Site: brandenburg
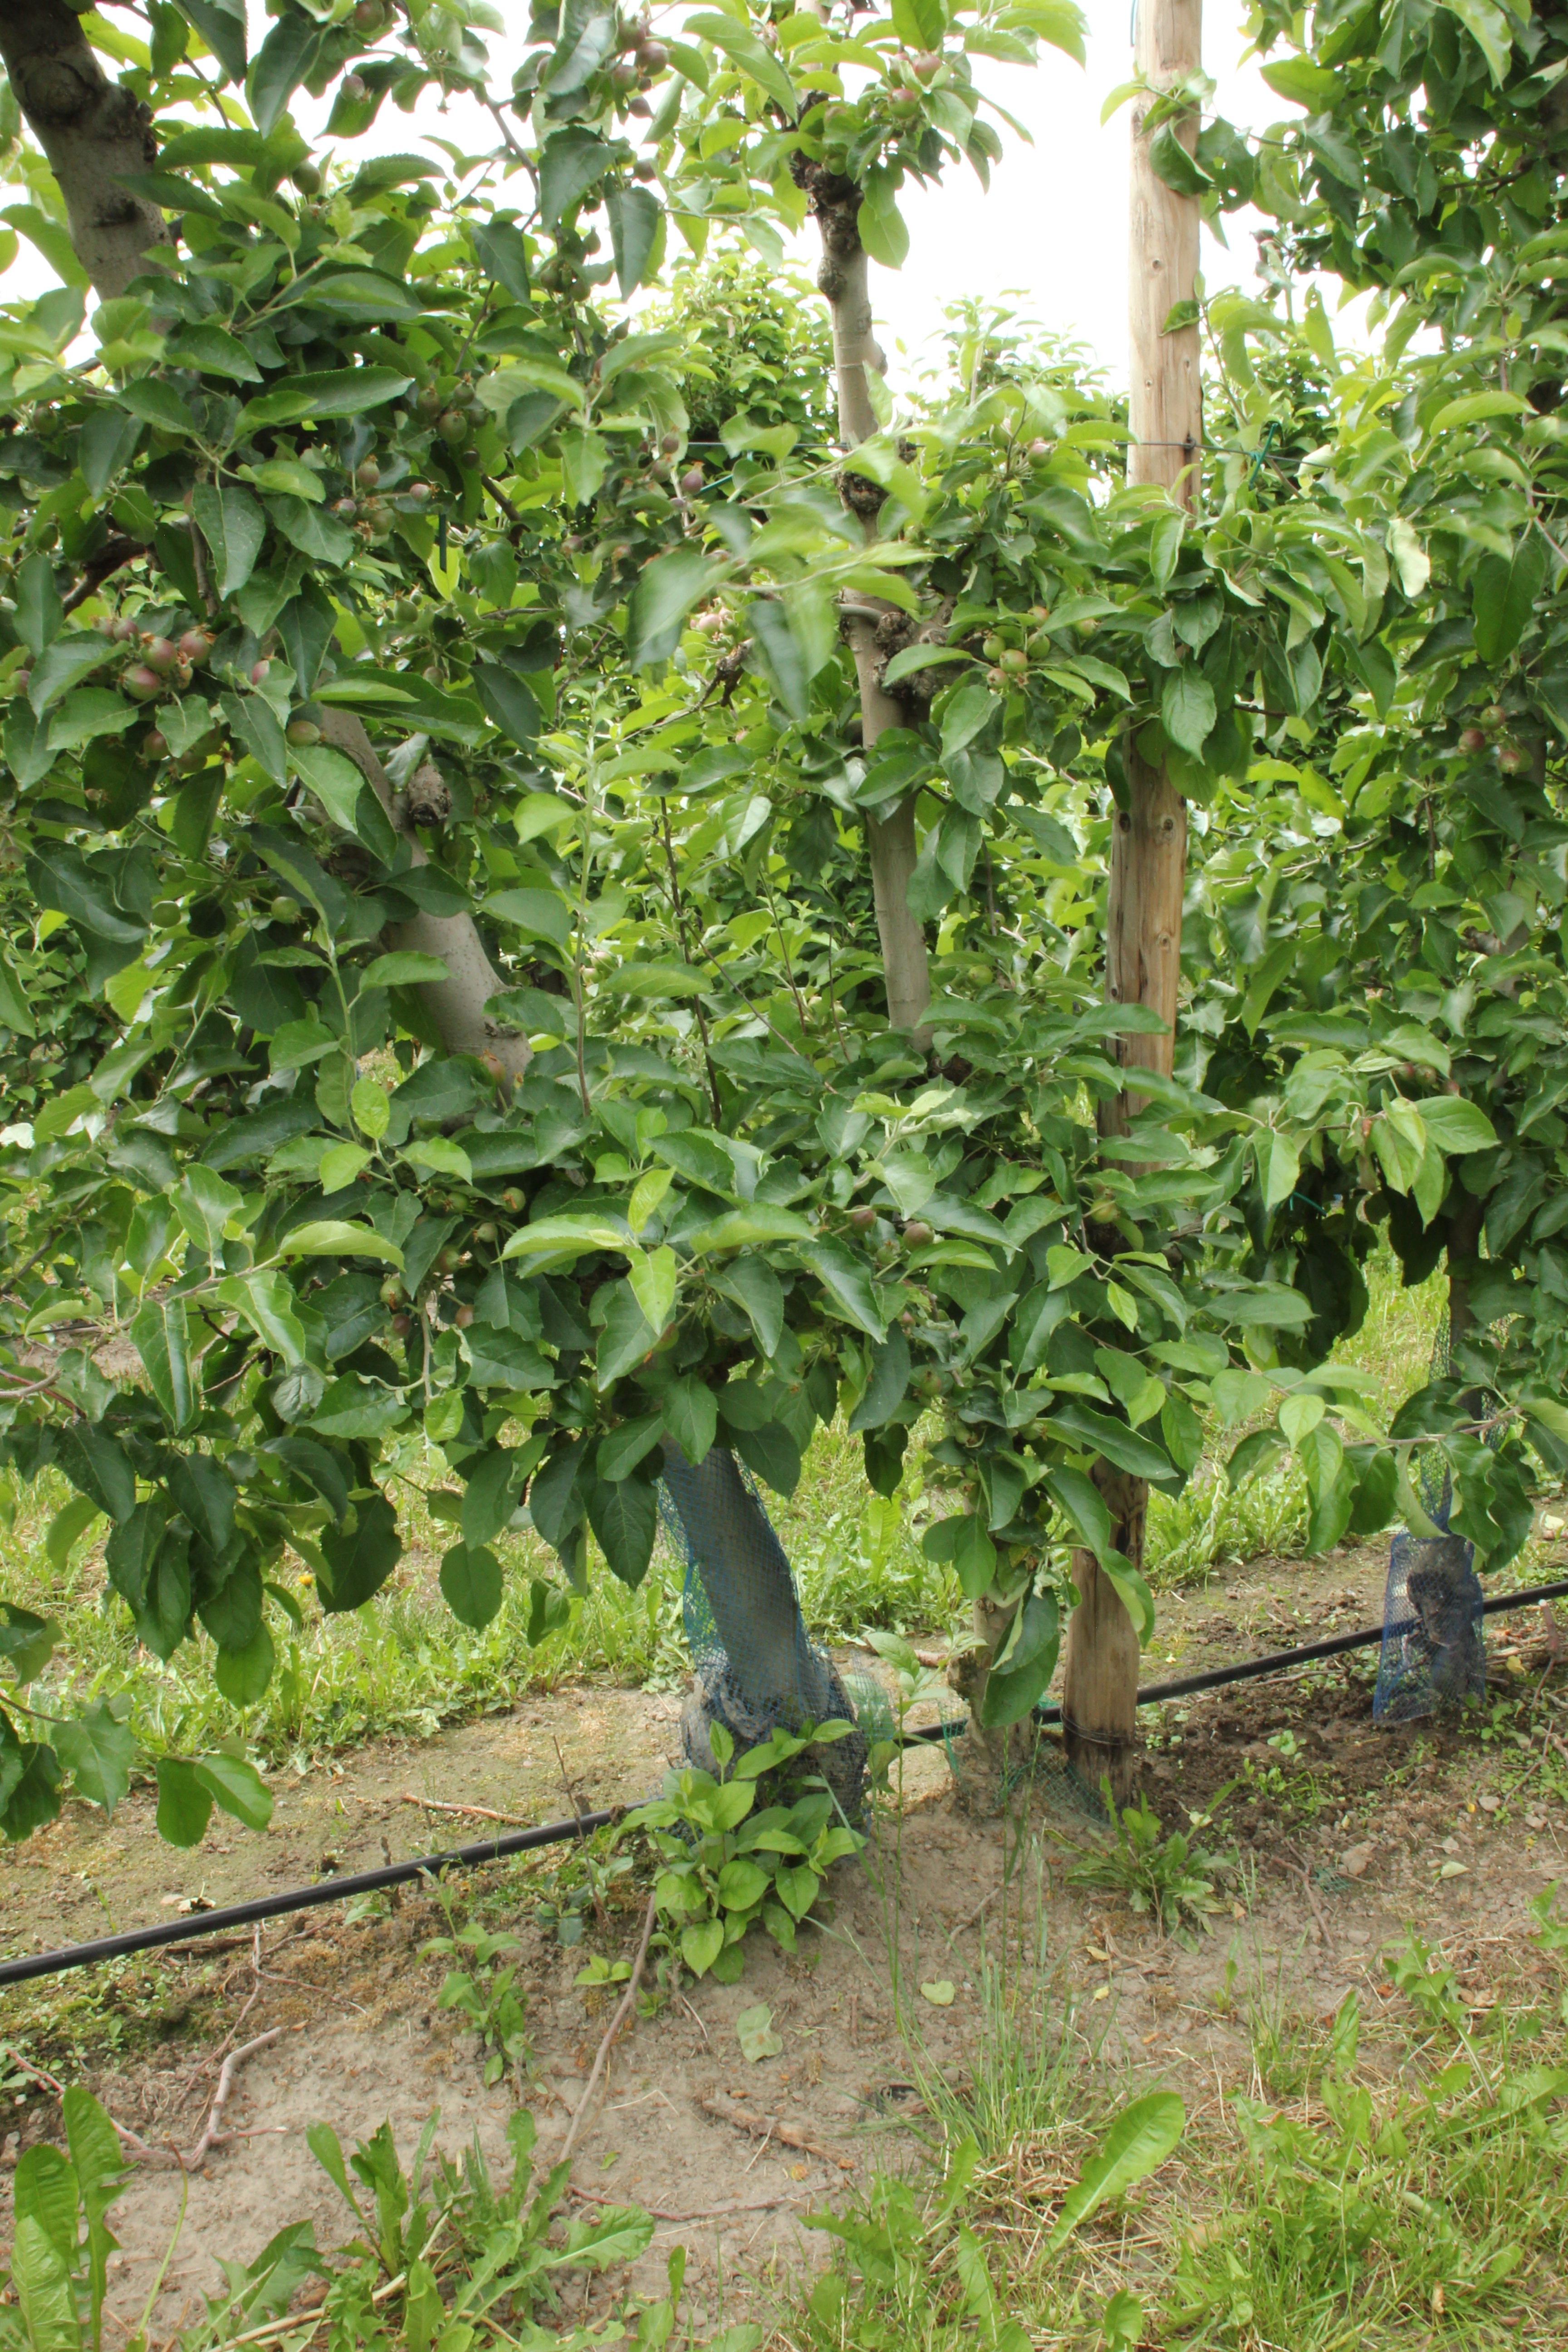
Growth stage (BBCH 72): Development of fruit